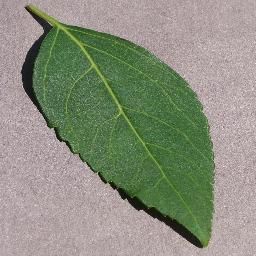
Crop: cherry
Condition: (including_sour)_healthy